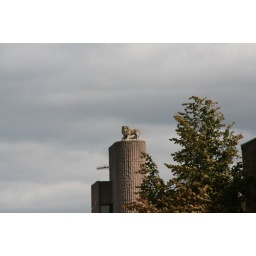
A concrete lion sat ontop of a car park in Chester overlooking the city walls.